Björg Thorarensen

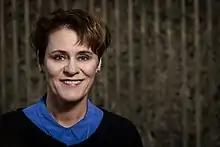

Björg Thorarensen (born 1966) is Professor of Law in the Faculty of Law at the University of Iceland.